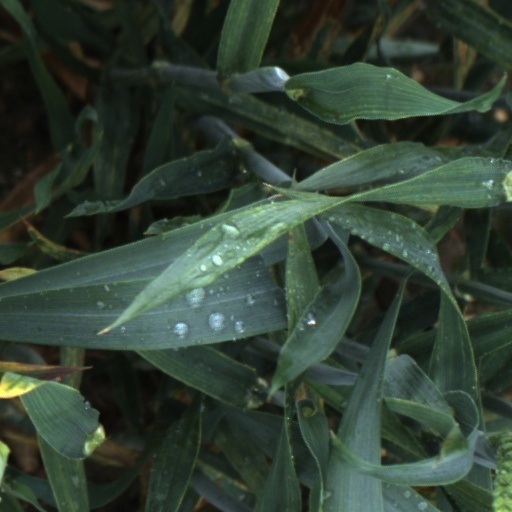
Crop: wheat